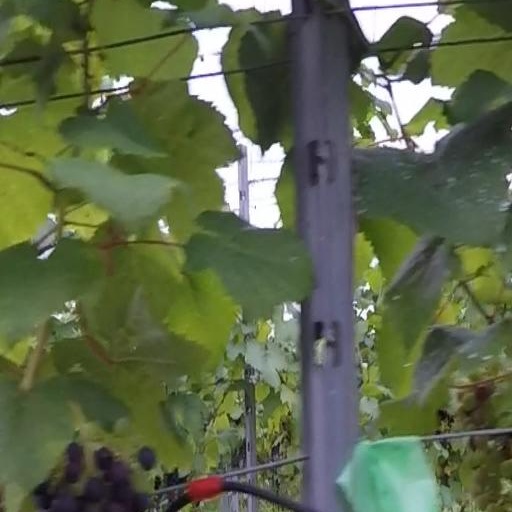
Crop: grape